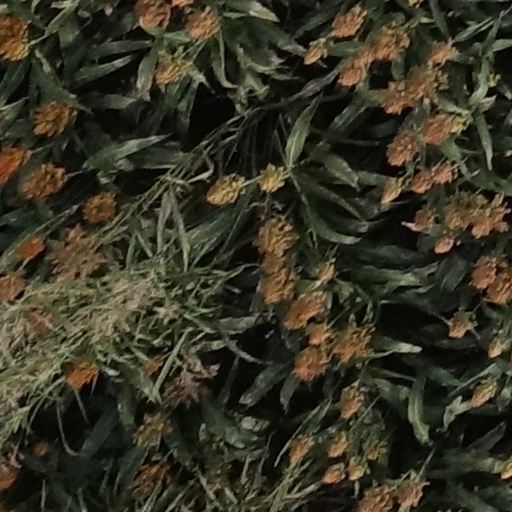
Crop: sorghum